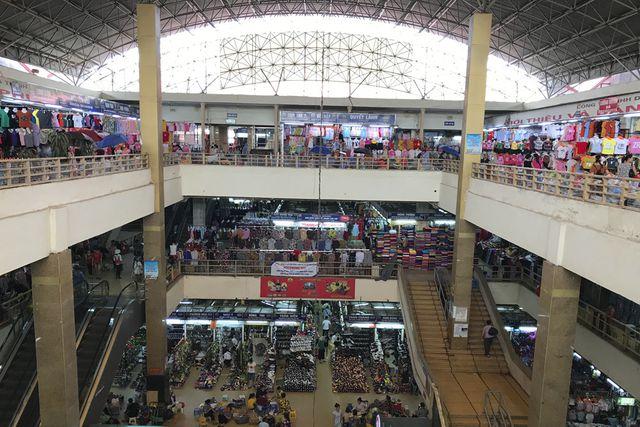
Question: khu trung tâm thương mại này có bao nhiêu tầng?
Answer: khu trung tâm thương mại này có ba tầng